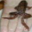
Label: frog